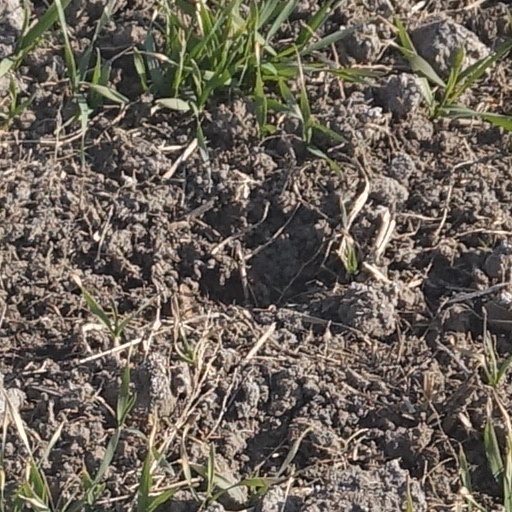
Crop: wheat